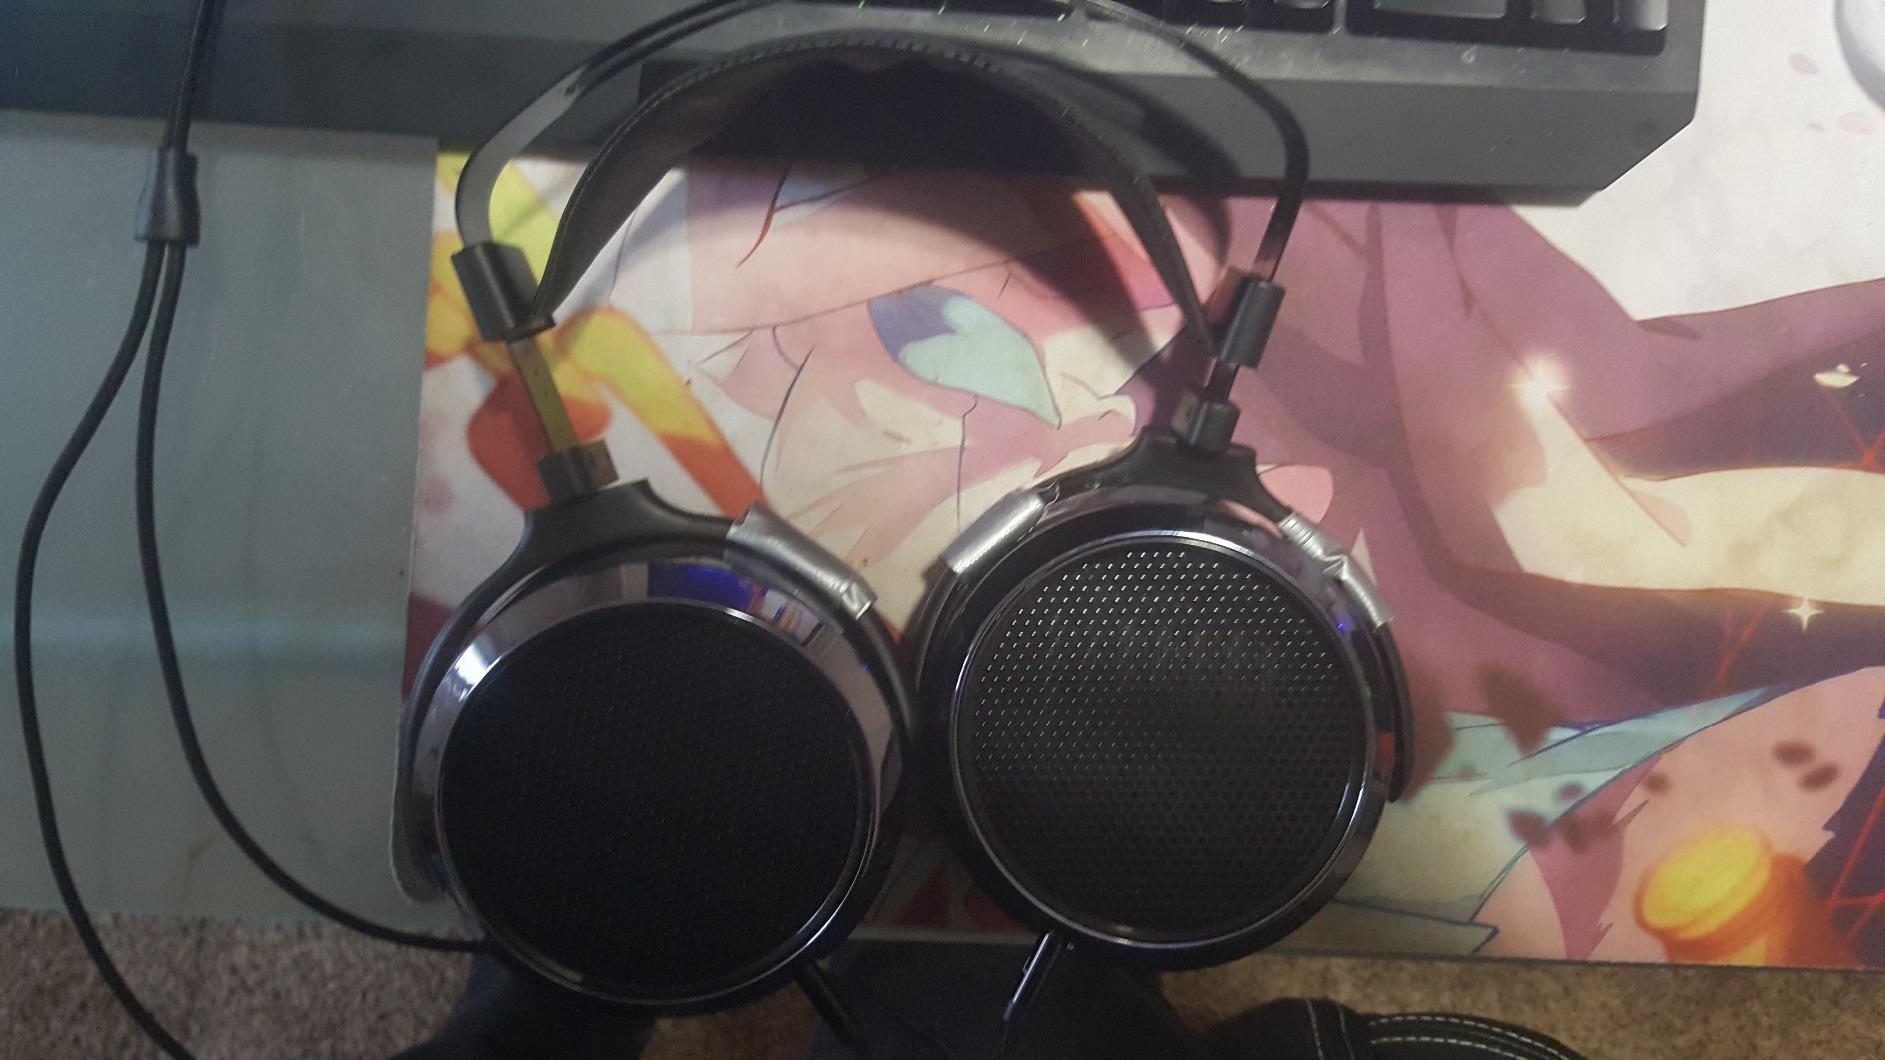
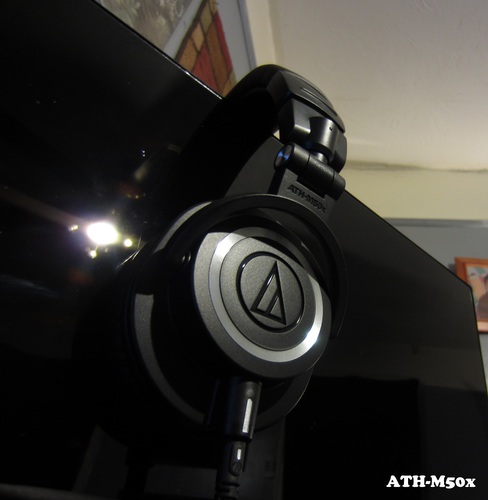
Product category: headphones
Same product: no